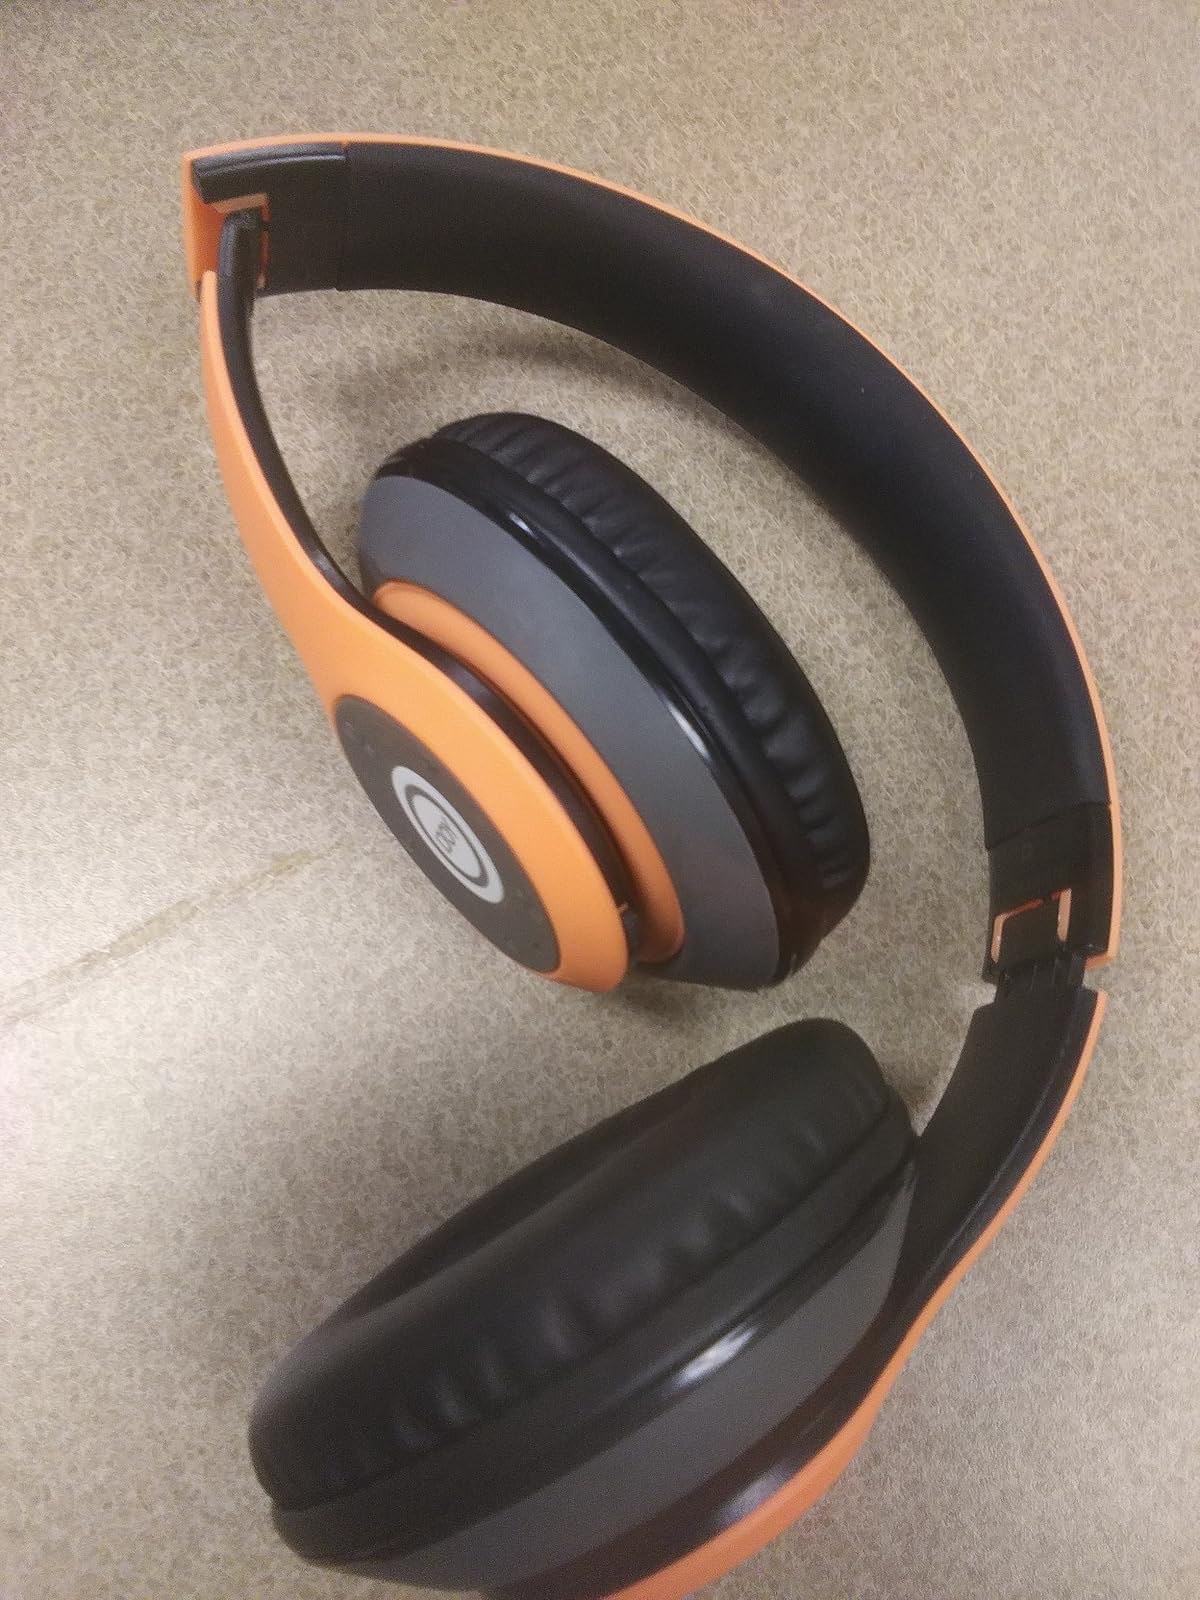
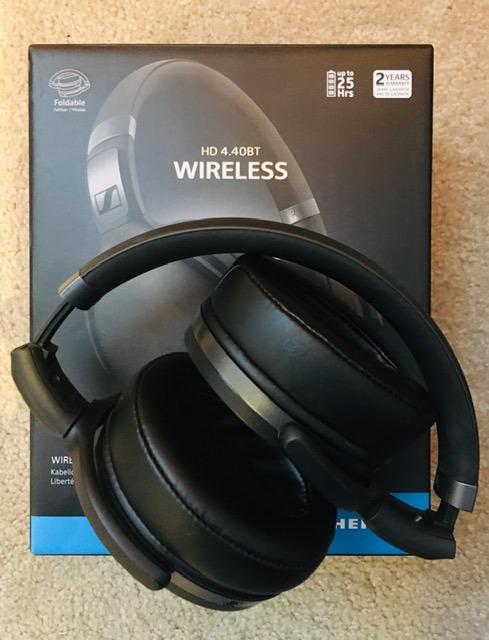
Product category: headphones
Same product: no